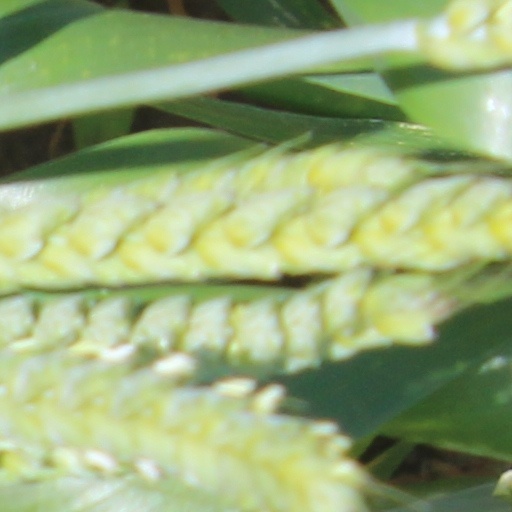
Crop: wheat